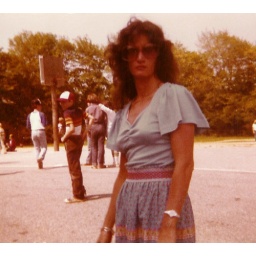
And that is totally brian in the background with the hat and striped shirt